Richmond General Penitentiary

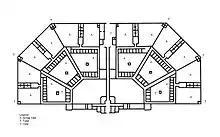
Architectural drawing of the Richmond General Penitentiary by Francis Johnston (1811)

Architecturally this "brooding" and "dour" building has been described as realising "as bald an expression of the late Georgian penal code as one is likely to get". Sited close to the House of Industry, the forbidding frontage of the penitentiary, which consisted of one central block featuring a clock-tower with two wings either side in which were placed massive entry gates, originally extended 700 feet along Grangegorman Lane. According to one contemporary commentator the exterior of the building was "imposing" and "calculated to produce in the mind of the approaching criminal, an impression of hopeless incarceration, and compel him to resign at once every idea of liberty, unless deserved by a reform of conduct."